Josias Calmady

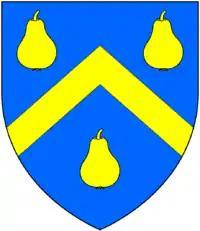
Arms of Calmady: "Azure, a chevron between three pears or"

Josias II Calmady (10 October 1619 – March 1683) of Langdon, in the parish of Wembury, Devon, was Member of Parliament for Okehampton in the Convention Parliament of 1660.